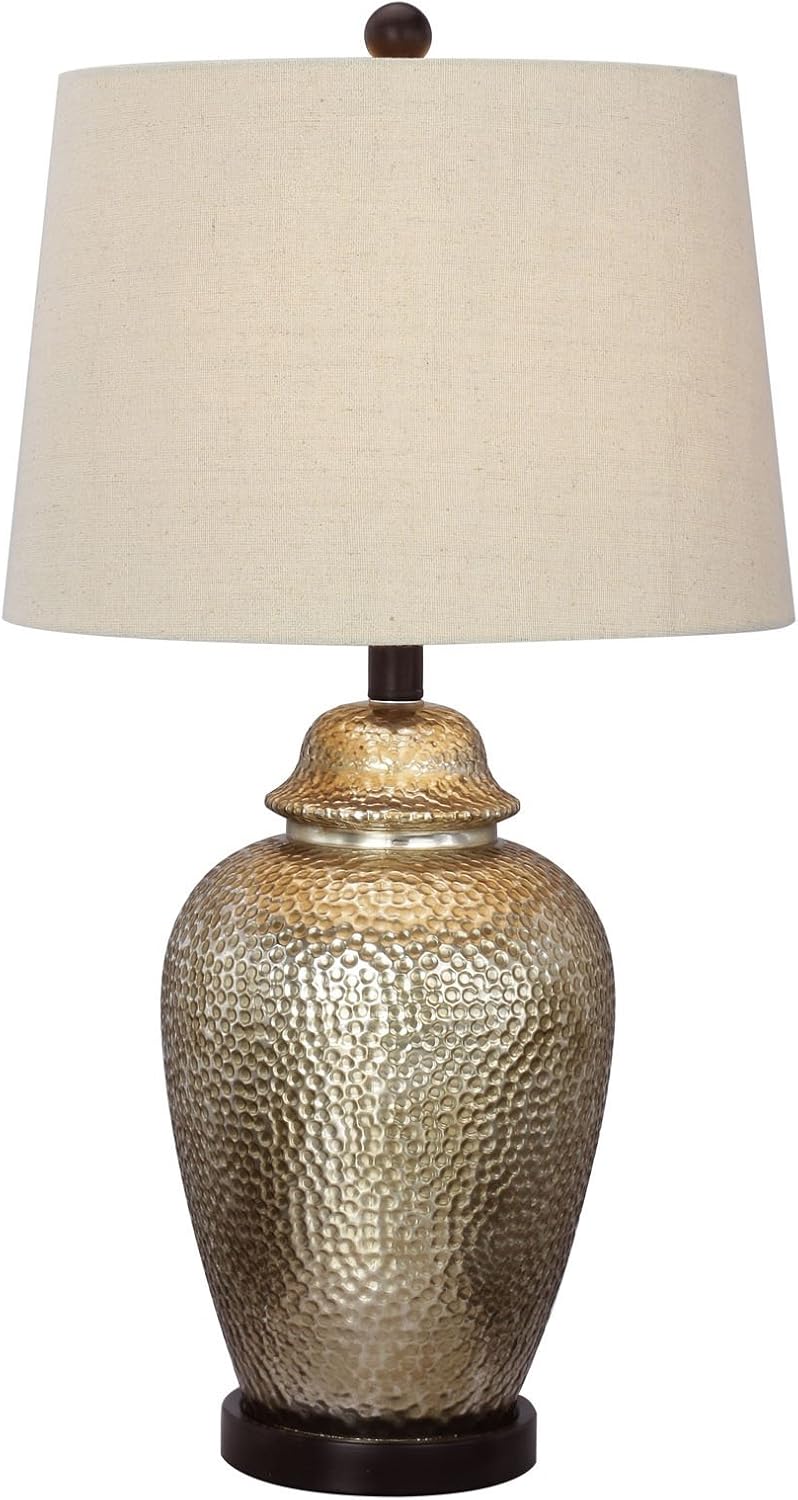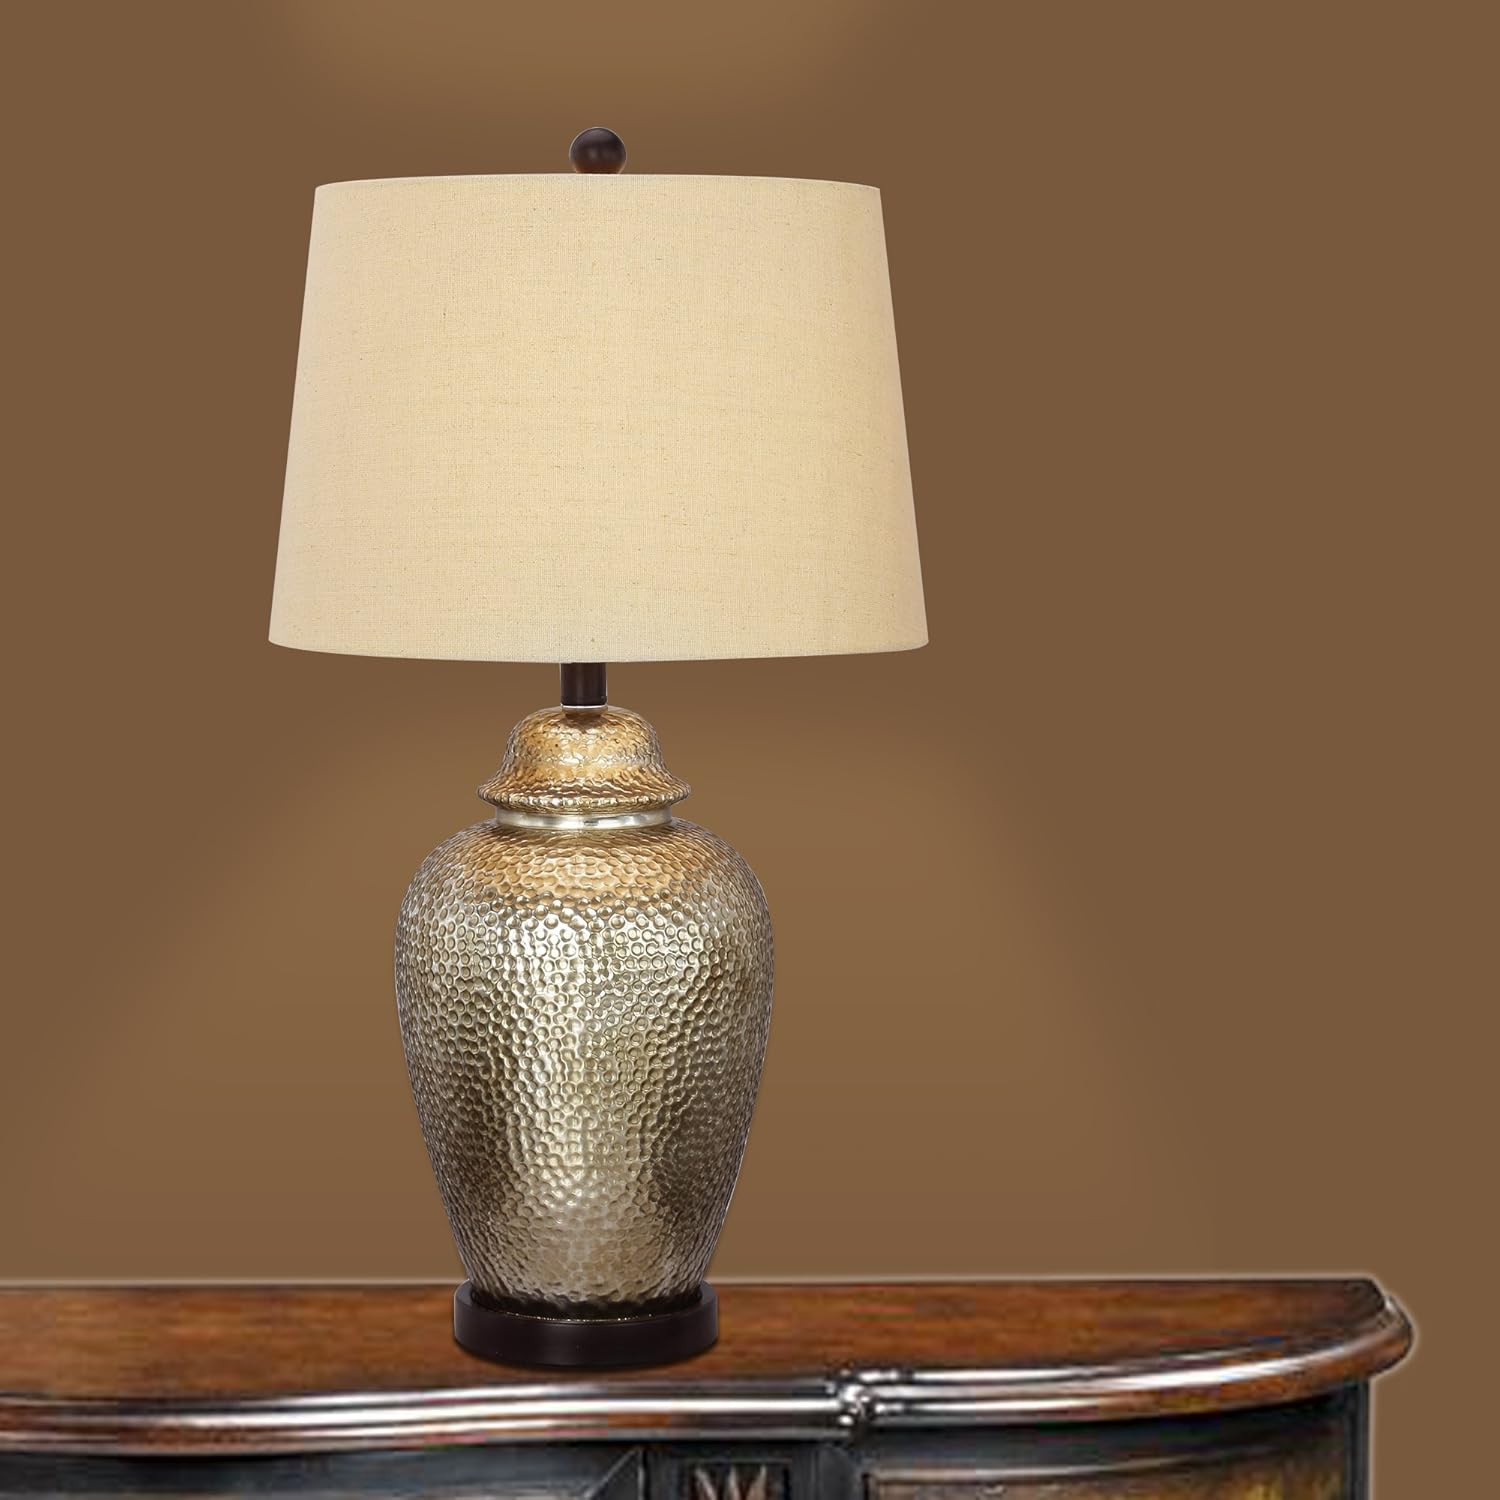
Fangio Lighting W-5123 Metal Table Lamp, 27.5", Oil Rubbed Bronze/Antique Brown Mercury
Category: Tools & Home Improvement
Fangio Lighting # 5123 27.5 inch posh table lamp takes a traditional urn form and pairs it beautifully with a modern textured pattern! if you like to add a touch of chic to your ENVIRONMENT, this lamp is for you with its antique brown mercury glass that adds a unique sense of space and dimension to the area around it. Through a unique hammered design this is not a style you will easily find elsewhere, as the light was specifically created to stand out with its own captivating flare and luxurious look! the instant charm this light possesses is easily appreciated, along with its complimenting oil rubbed bronze metal accents and designer linen shade in a decor friendly oatmeal hue that completes the look. The lamp also has an easy to use 3-way switch to help you have the exact amount of light desired when you need it. Whether you LOVE the versatility of transitional decor or enjoy making sophisticated modern statements in your room design, this lamp is for you! (item is UL listed and CSA approved.).
Features: Shade size: 12.5x14.5x10 | Shade color: Oatmeal | Shade fabric: linen | Switch: 3-way | 1 year warranty